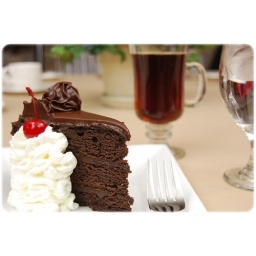
Chocolate cake with coffee in background on a restaurant table